Sneeze

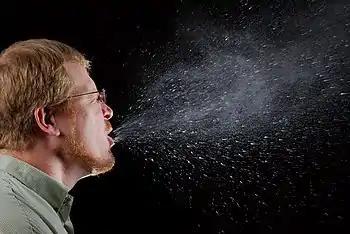
The function of sneezing is to expel irritants from the nasal cavity.

A sneeze (also known as sternutation) is a semi-autonomous, convulsive expulsion of air from the lungs through the nose and mouth, usually caused by foreign particles irritating the nasal mucosa. A sneeze expels air forcibly from the mouth and nose in an explosive, spasmodic involuntary action. This action allows for mucus to escape through the nasal cavity and saliva to escape from the oral cavity. Sneezing is possibly linked to sudden exposure to bright light (known as photic sneeze reflex), sudden change (drop) in temperature, breeze of cold air, a particularly full stomach, exposure to allergens, or viral infection. Because sneezes can spread disease through infectious aerosol droplets, it is recommended to cover one's mouth and nose with the forearm, the inside of the elbow, a tissue or a handkerchief while sneezing. In addition to covering the mouth, looking down is also recommended to change the direction of the droplets spread and avoid high concentration in the human breathing heights.